Gun

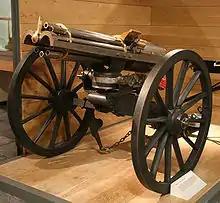
Gatling gun

In 1861, Richard Jordan Gatling invented the Gatling gun, the first successful machine gun, capable of firing 200 gunpowder cartridges in a minute. It was fielded by the Union forces during the American Civil War in the 1860s. In 1884, Hiram Maxim invented the Maxim gun, the first single-barreled machine gun.